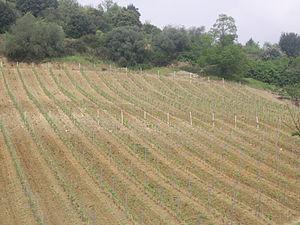
Une région agricole française est définie par un nombre entier de communes formant une zone d'agriculture homogène. Elle peut être à cheval sur plusieurs départements.